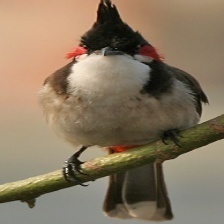
Species: RED WISKERED BULBUL
Scientific name: PYCNONOTUS JOCOSUS